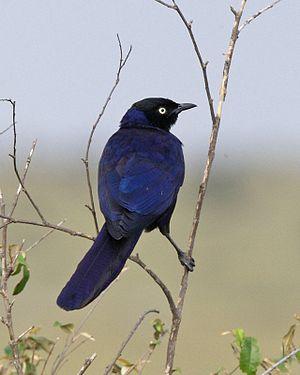
Le choucador de Rüppell est une espèce de passereaux de la famille des Sturnidae